Tony Podesta

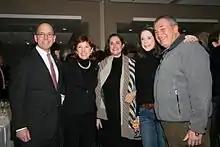
Senator Kay Hagan, Tony Podesta and Heather Podesta at a party hosted by the Podesta Group in Washington, D.C., in honor of the inauguration of Barack Obama, January 2009

On July 23, 2021, Huawei reportedly hired Podesta as consultant and lobbyist, with a goal of nurturing the company's relationship with the Biden administration.